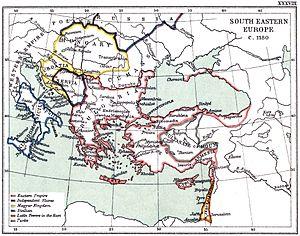
La bataille d'Hyelion et Leimocheir voit la destruction, dans une embuscade lors de sa traversée de la rivière, d'une armée seldjoukide par les Byzantins.